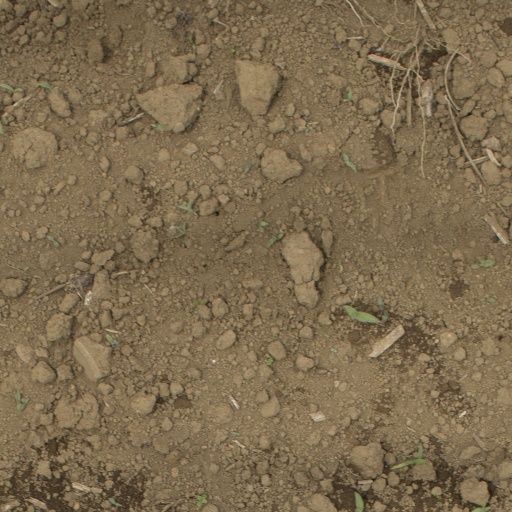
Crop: Jerusalem artichoke